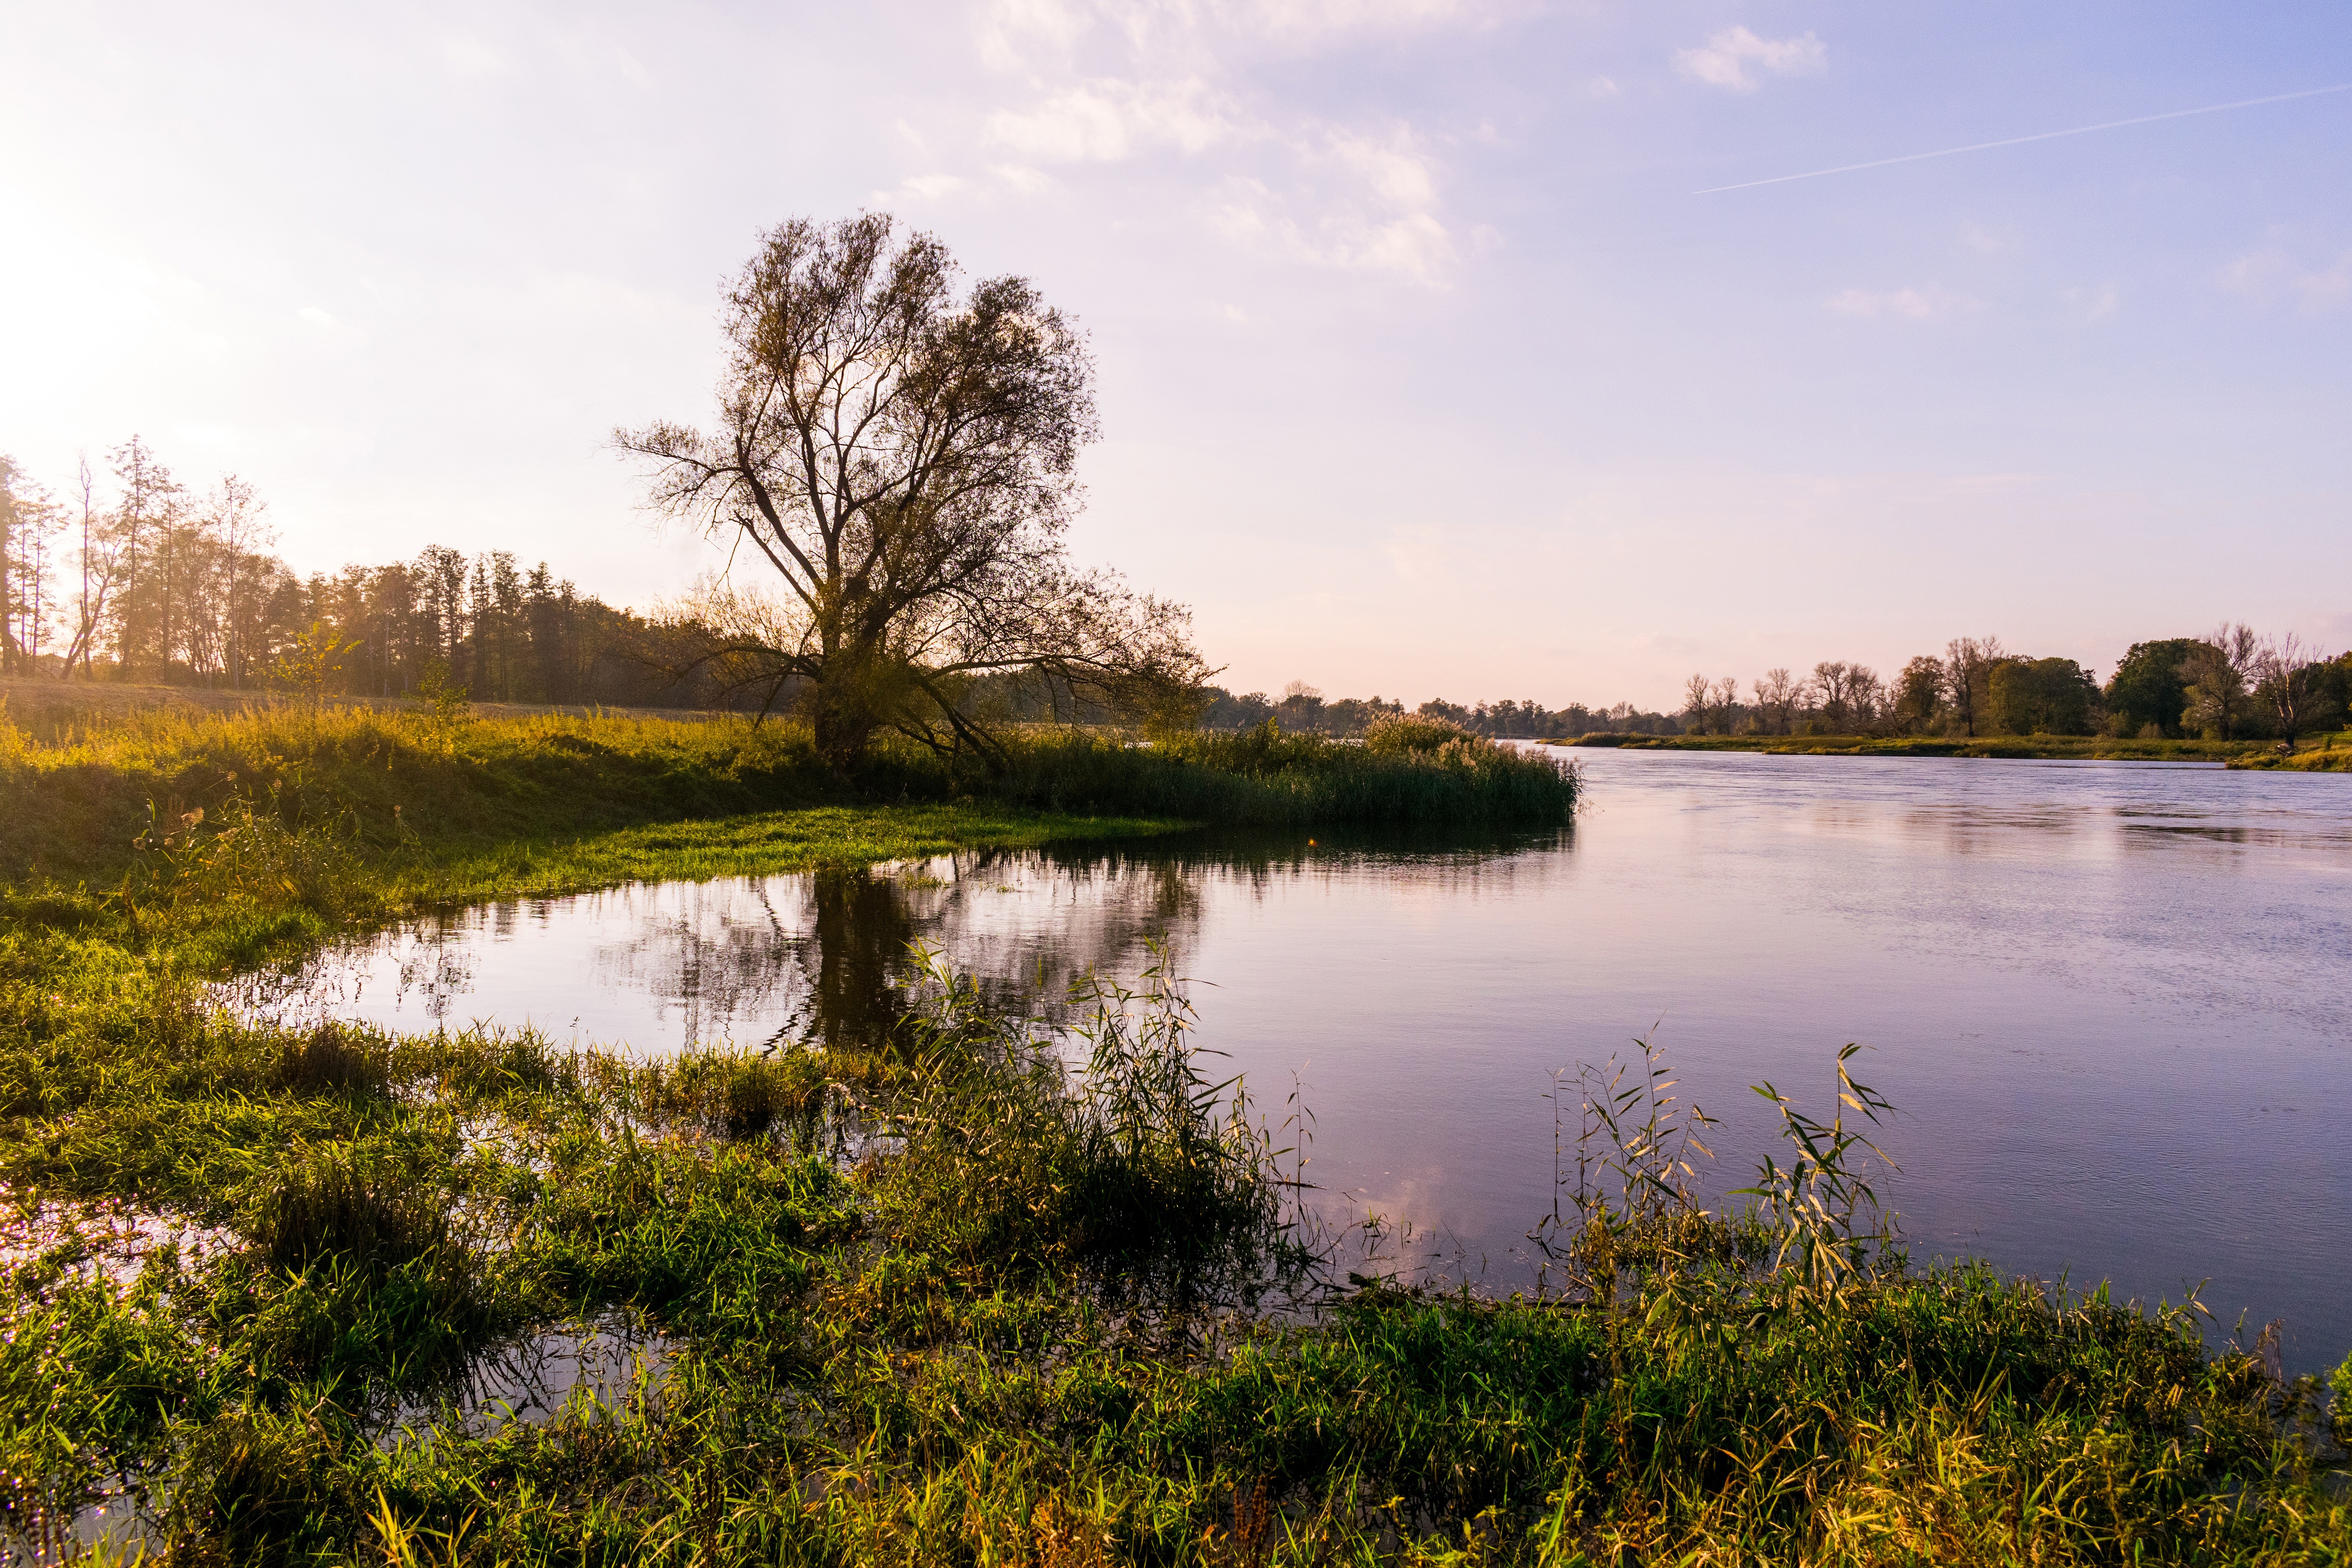
body of water, natural landscape, nature, water, reflection, sky, water resources, river, natural environment, bank, tree, lake, wilderness, morning, reservoir, loch, atmospheric phenomenon, nature reserve, pond, cloud, landscape, watercourse, wetland, grass, floodplain, spring, sunlight, waterway, rural area, plant, mountain, evening, marsh, lacustrine plain, horizon, bog, hill, lake district, sea, forest, riparian forest, coast